Fræna Municipality

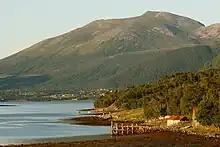
View of the village of Aureosen

The municipality of Fræna was located on the northwestern end of the Romsdal Peninsula. The Norwegian Sea was to the north; the Harøyfjorden, Julsundet strait, and Aukra Municipality were to the west; Molde Municipality was to the south; and Gjemnes Municipality and Eide Municipality were to the east.